List of first ladies of Minnesota

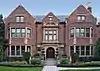
The Minnesota Governor's Mansion typically also is the residence of the First Spouse

The First Lady of Minnesota is an honorary position granted to the wife of the Governor of the State of Minnesota. To date there have been no female governors of the State of Minnesota, and all first spouses have been first ladies.